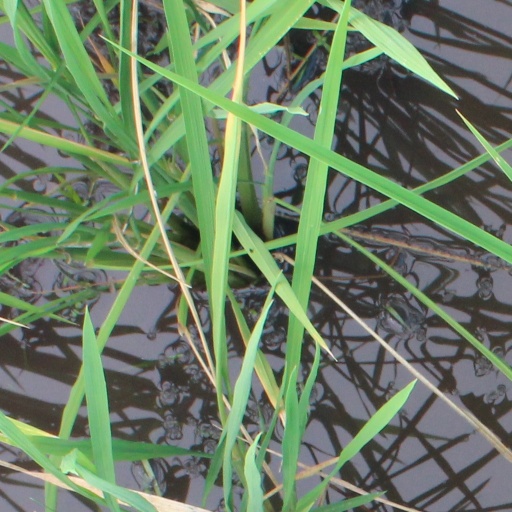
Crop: rice